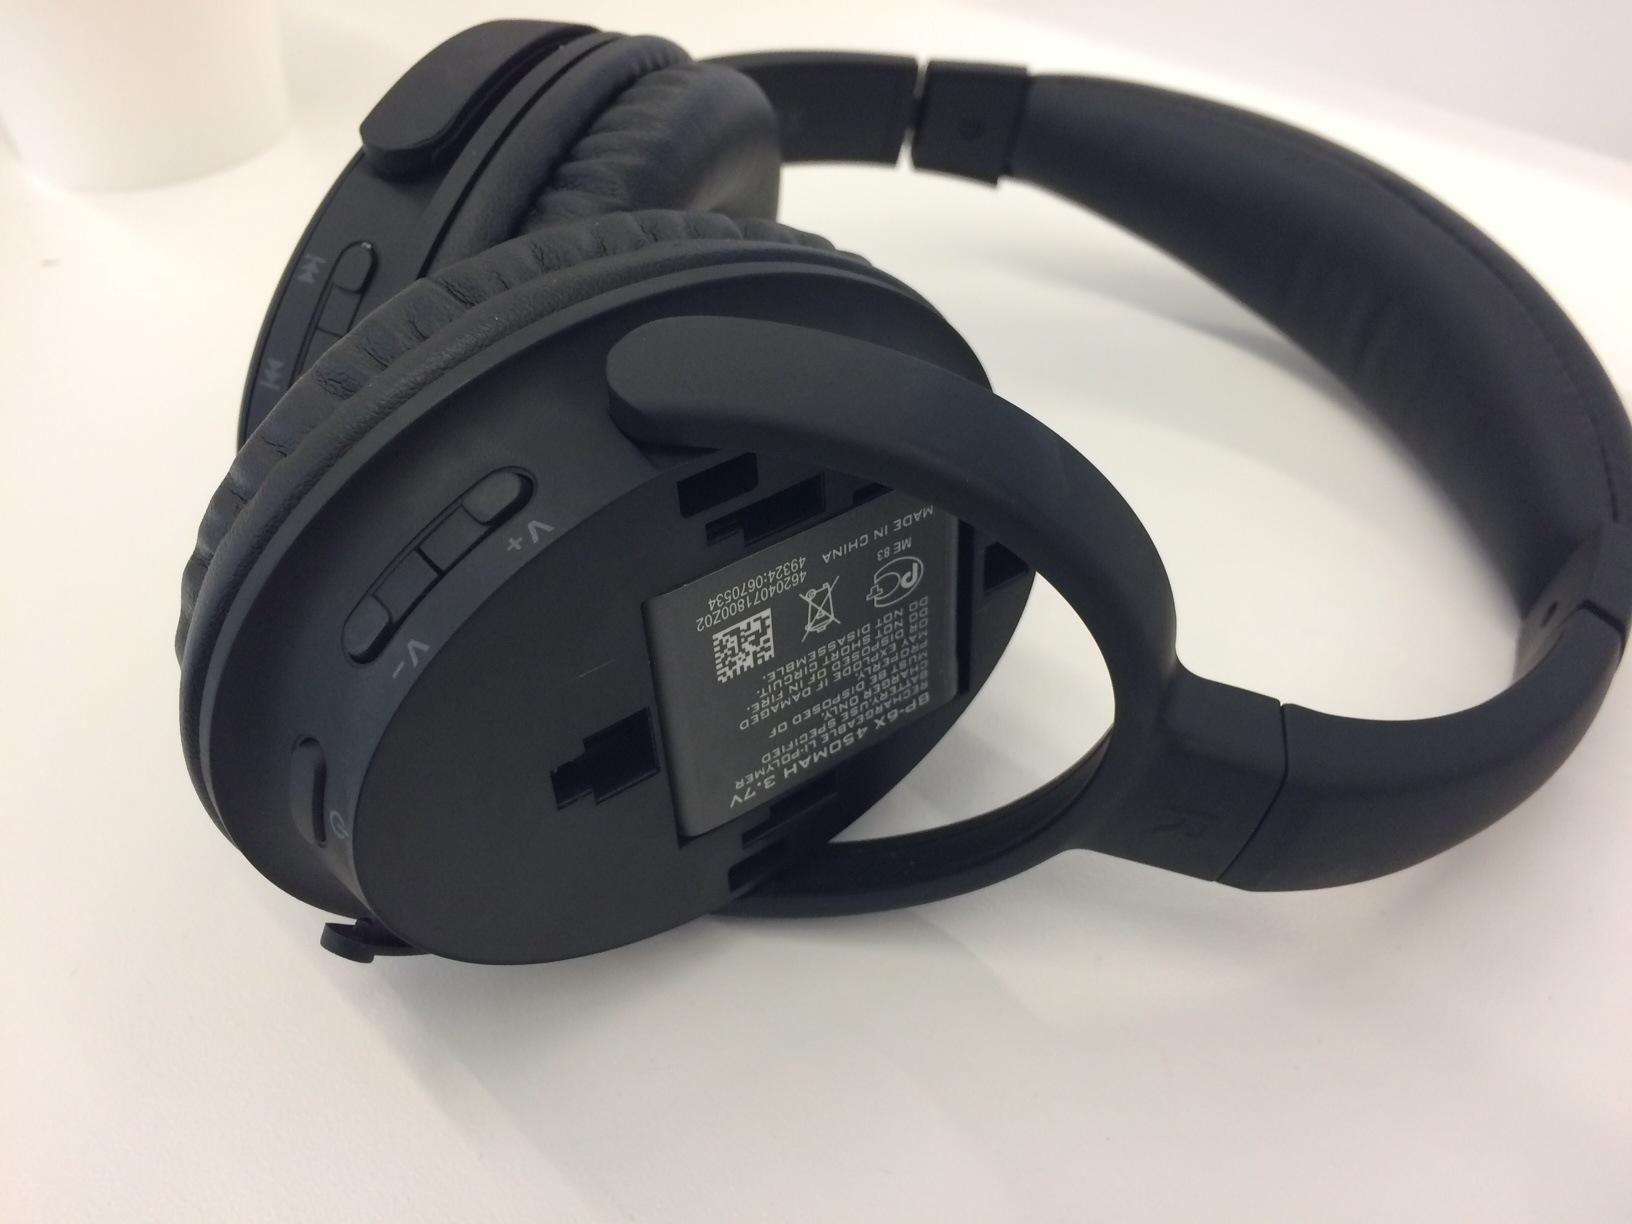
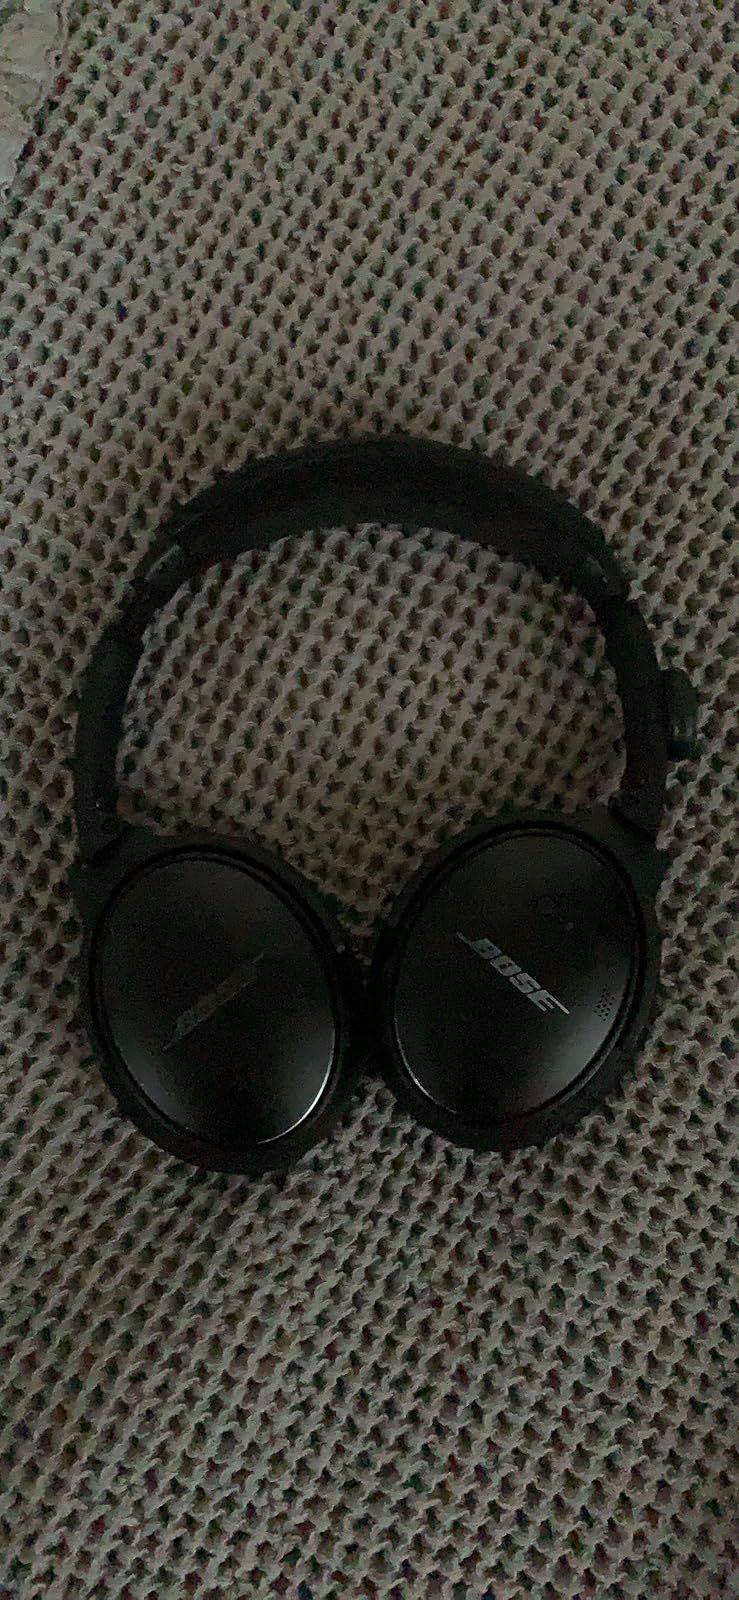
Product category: headphones
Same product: no